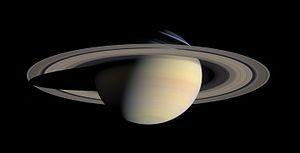
Cette image est une mosaïque de prises de vues réalisées par la sonde Cassini au début du mois d'octobre 2004. Avec une taille globale de 8 888 x 4 544 pixels, il s'agit de la vue globale et en couleur de Saturne de ses anneaux la plus grande et la plus détaillée jamais réalisée. Cette mosaïque géante consiste en 126 images réparties comme des tuiles de toit sur l'ensemble de la planète et de ses anneaux. La mosaïque est constituée de 42 sections, chacune photographiée trois fois en rouge, vert, puis bleu. Ces images ont été prises par Cassini en 2 heures le 6 octobre 2004, d'une distance de 6,3 millions de kilomètres. Aucune correction n'a été nécessaire pour faire correspondre ces images, le point de vue de Cassini sur Saturne n'ayant pas changé de façon significative. Les plus petits détails observables dans cette image font 38 kilomètres de diamètre. Beaucoup des détails déjà observés par Cassini dans des vues partielles sont visibles ensemble dans cette vue générale: Les variations subtiles de couleur entre les anneaux, l'anneau F fin comme un fil, l'ombre des anneaux sur l'hémisphère nord, la couleur bleutée de celui-ci, l'ombre portée par la planète sur ses anneaux, et les orages bleu-gris dans l'hémisphère sud à droite. Le petit satellite Mimas et le minuscule Janus sont visibles en bas à gauche de la planète. L'angle Soleil-Saturne-Cassini, ou phase, est de 72 degrés sur cette image, d'où l'éclairage partiel de la planète. Plus tard au cours de la mission, à une plus grande distance de Saturne en direction du soleil, Cassini sera capable d'observer la planète et ses anneaux en pleine lumière. Gaeilge: An plainéad Satarn sa Deireadh Fómhair 2004, a radharc as an spáslong Cassini. Seo iad na dathanna nádúrtha an plainéad seo."
Un anneau planétaire, ou simplement anneau, est une région en forme de disque mince se situant autour d'une planète, d'une planète naine, d'un petit corps ou même d'un satellite naturel et formé principalement de poussières et de petites particules diverses.
Cassini-Huygens est une mission d'exploration spatiale du système saturnien au moyen d'une sonde spatiale développée par l'agence spatiale américaine, la NASA, avec des participations importantes de l'Agence spatiale européenne et de l'Agence spatiale italienne. Lancé le 15 octobre 1997, l'engin se place en orbite autour de Saturne en 2004. En 2005, l'atterrisseur européen Huygens, après s'être détaché fin 2004 de la sonde mère, se pose à la surface du satellite Titan et peut transmettre des informations collectées durant la descente et après son atterrissage. L'orbiteur Cassini ensuite tourne autour de Saturne et poursuit l'étude scientifique de la planète géante gazeuse, en profitant de ses passages à faible distance de ses satellites pour collecter des données détaillées sur ceux-ci. La mission, d'une durée initialement prévue de quatre ans, est prolongée à deux reprises : de 2008 à 2010 par la mission équinoxe, puis de 2010 à 2017 par la mission solstice. Afin de protéger les lunes de la planète, la sonde spatiale finit son voyage en plongeant dans l'atmosphère de Saturne le 15 septembre 2017.